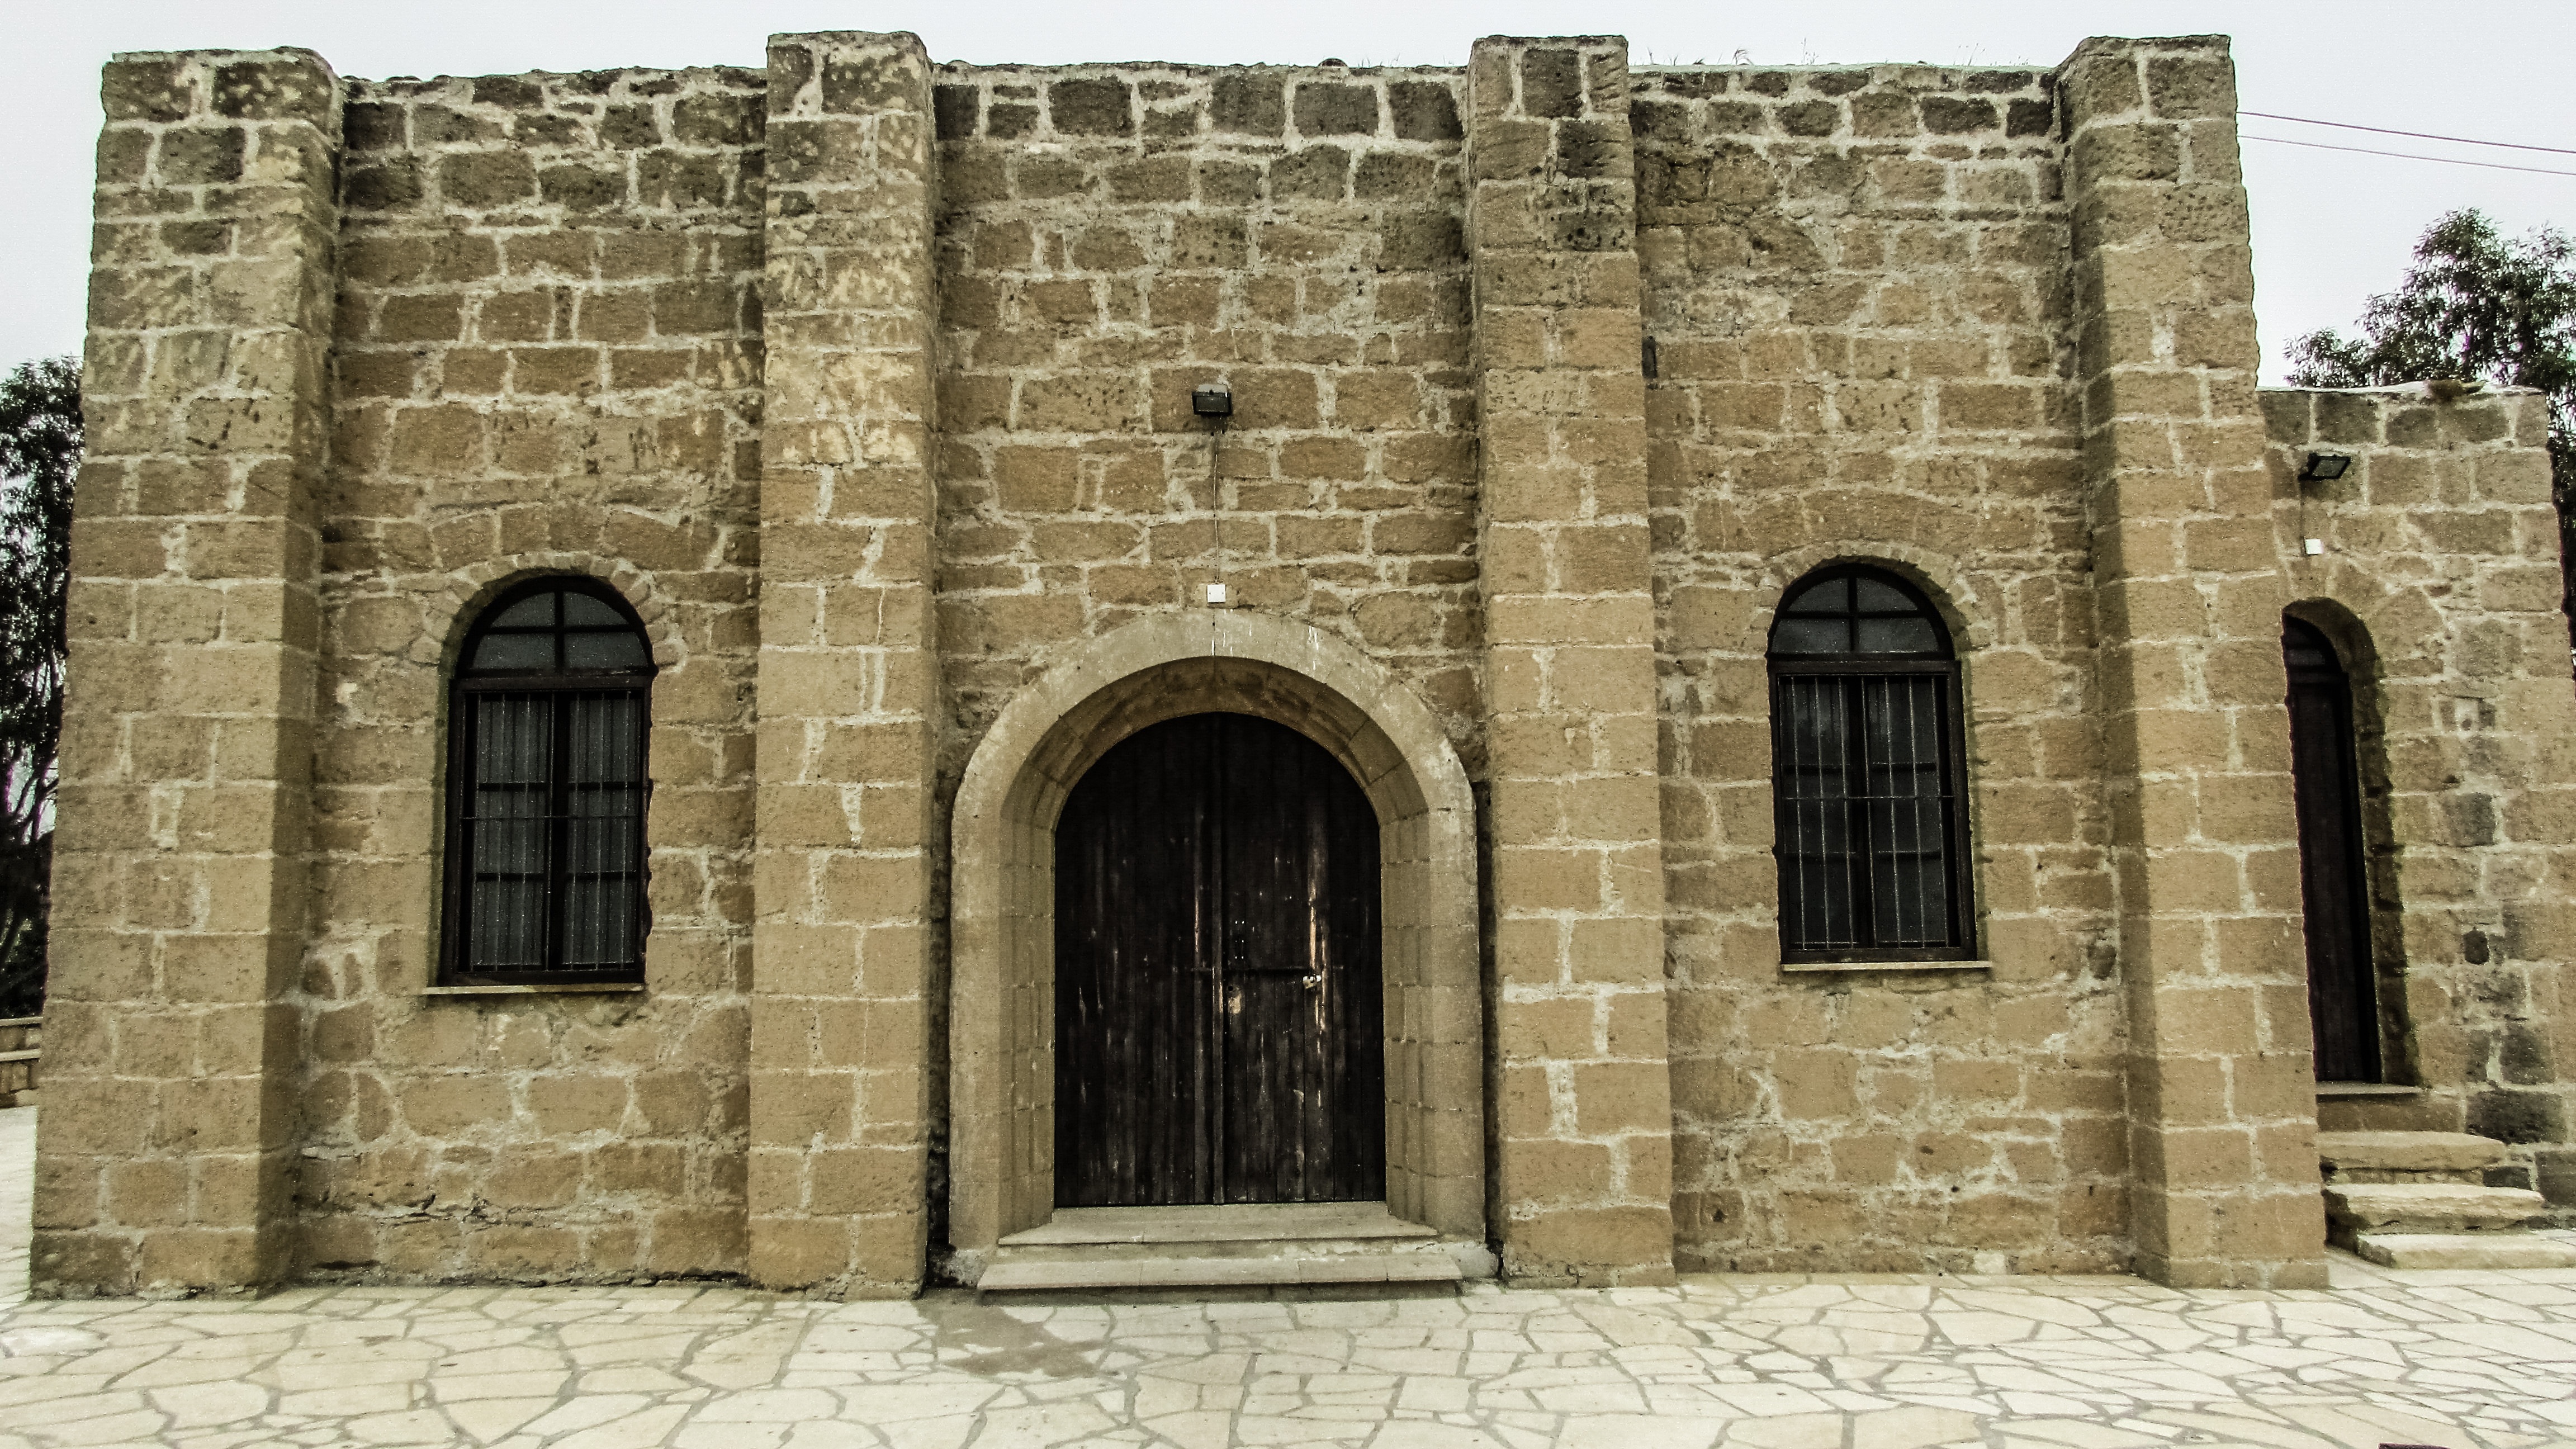
architecture, building, palace, old, arch, facade, chapel, brick, place of worship, medieval architecture, ruins, monastery, synagogue, abbey, brickwork, cyprus, stone built, prophet elias, ancient history, oroklini